Paul Sauvage (aviator)

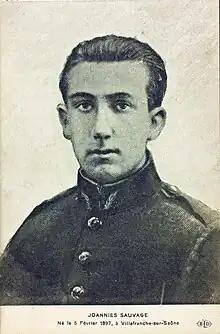

Sergent Paul Joannes Sauvage (5 February 1897—7 January 1917) was a French World War I flying ace credited with 8 confirmed and 6 probable aerial victories. He was originally posted to fly a Nieuport for Escadrille N 65, and scored his first victory with them on 16 July 1916. He became the youngest French ace on 2 October at age 19 years and 239 days, and held that distinction until his death by anti-aircraft fire on 7 January 1917.